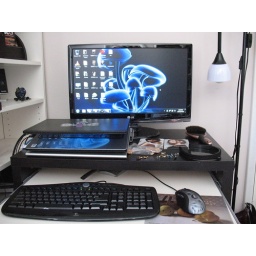
My Setup - currently connected to laptop because computer is still in pieces